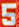
Number: 5